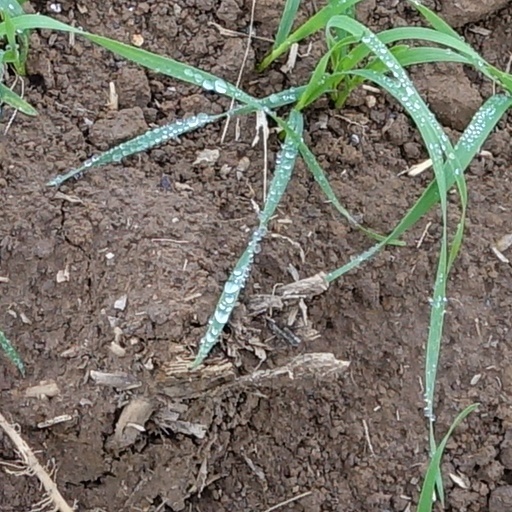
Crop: wheat